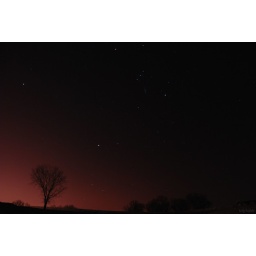
the stars in the sky illuminate below.the light is the sign that love will guide you home.-ava